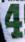
Number: 4